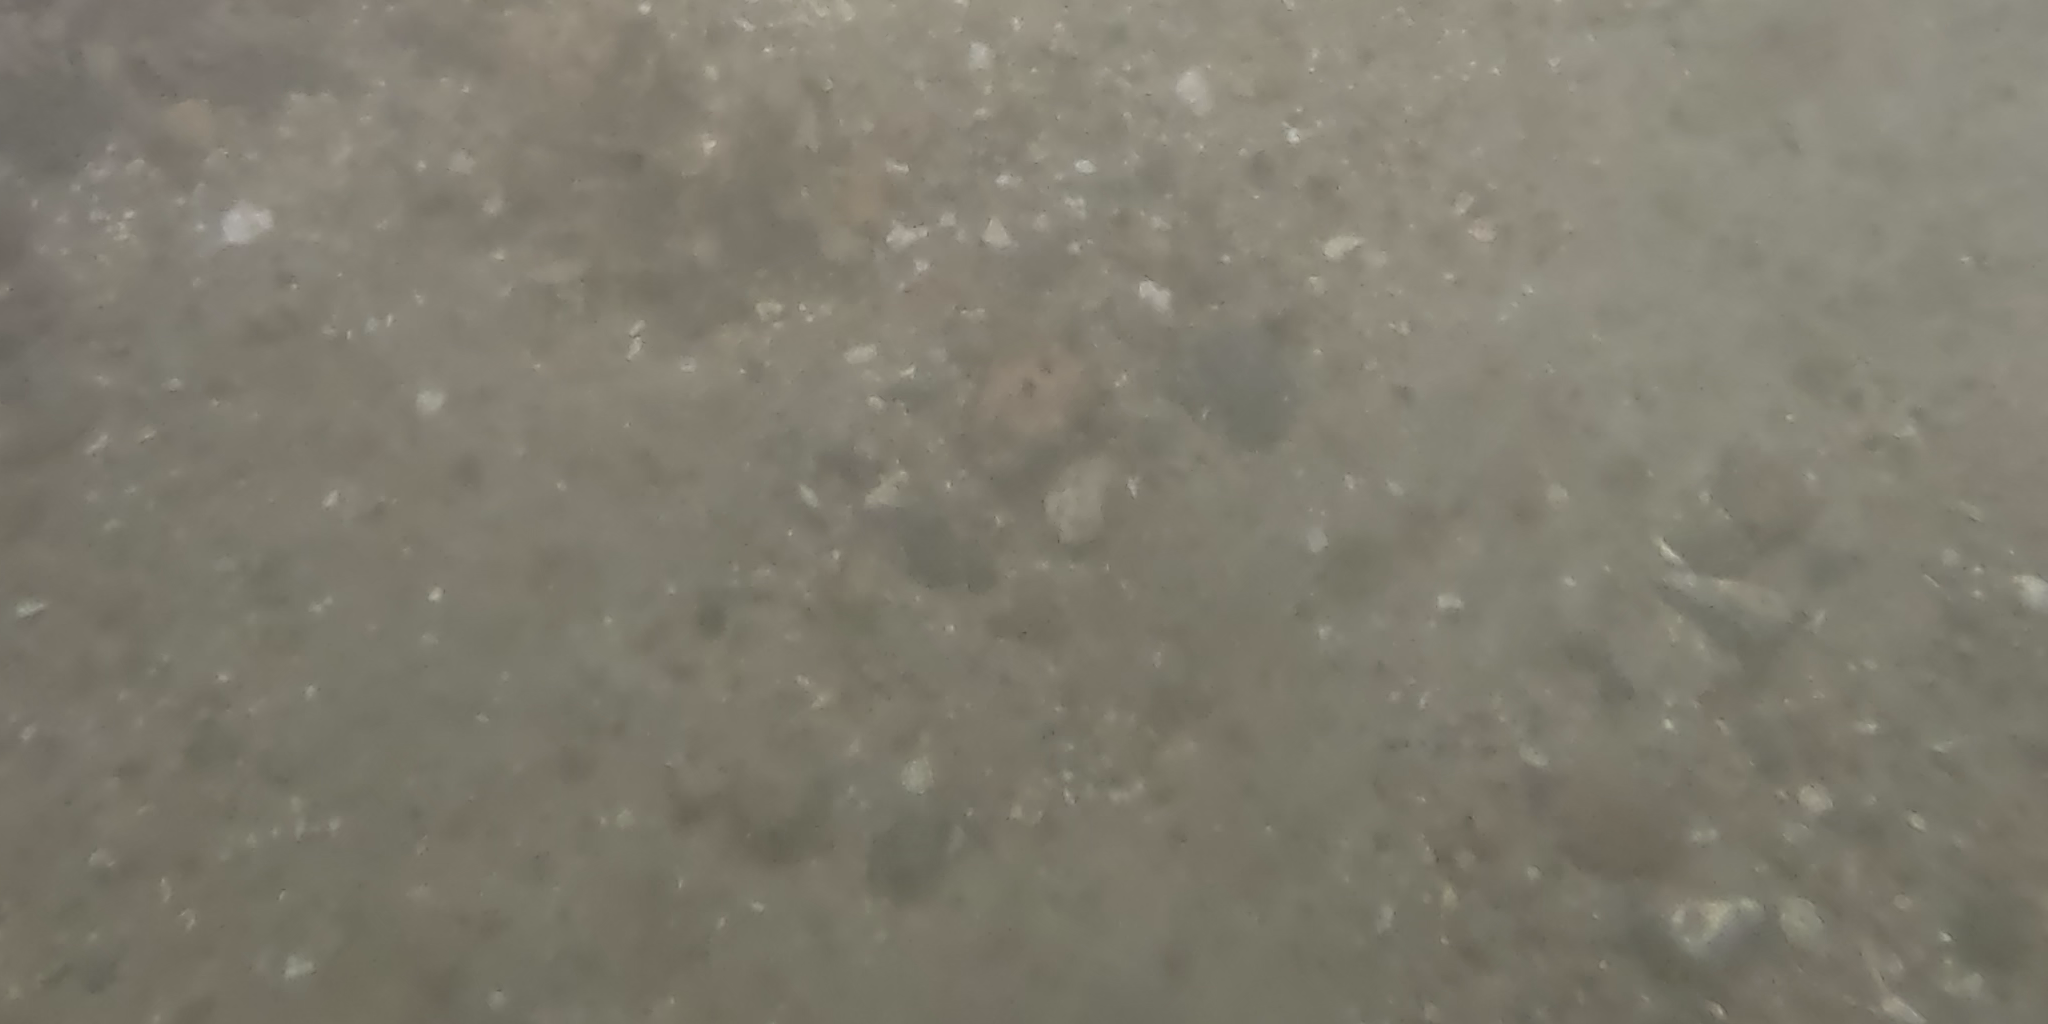
Seabed habitat: stone